Question: Please indicate a possible affordance area of the boxing_punching_bag that can be used for punching
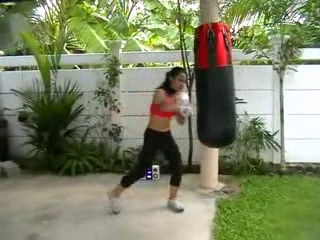
Answer: [188.5, 19, 239.5, 144]